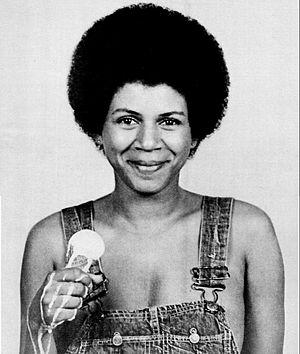
Perfect Angel est le deuxième album de Minnie Riperton, sorti en 1974 par Epic records. Il contient la chanson la plus connue de Minnie Riperton, Lovin' You qui fut numéro un aux États-Unis pendant une semaine en avril 1975.